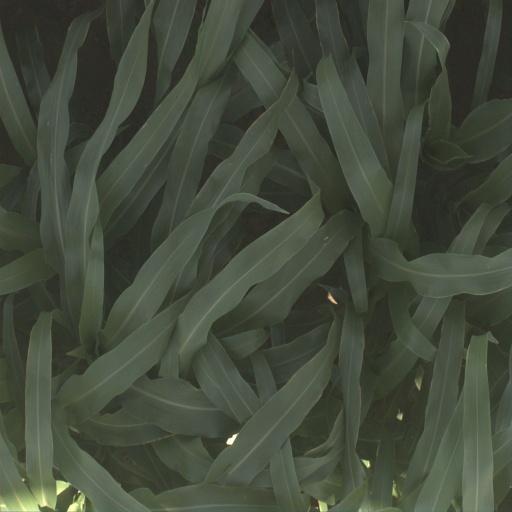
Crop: sorghum